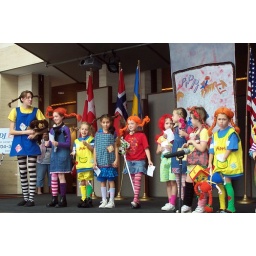
These kids were so cute I think the winner was the one in red in the middle.